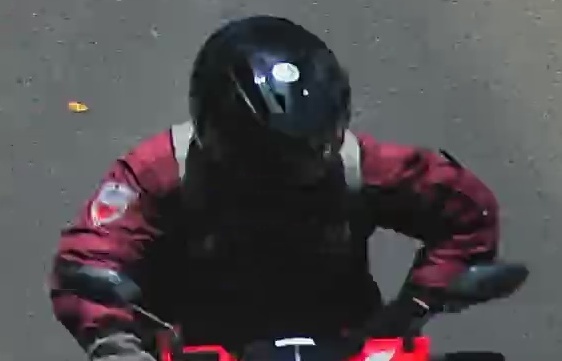
person-with-helmet: 1
person-without-helmet: 0